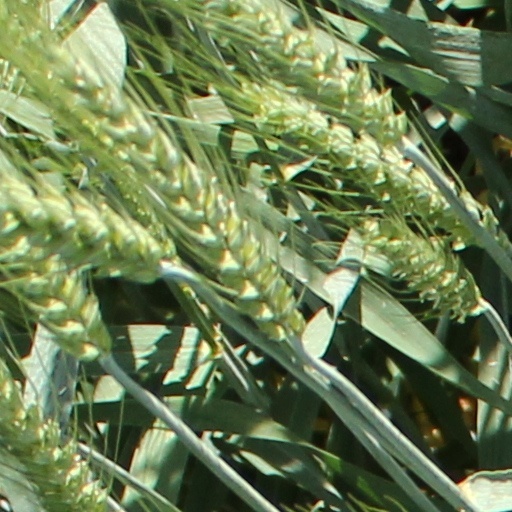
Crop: wheat